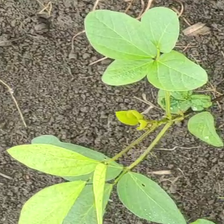
Weed species: Asian_Pigeonwings_(Clitoria Ternatea)